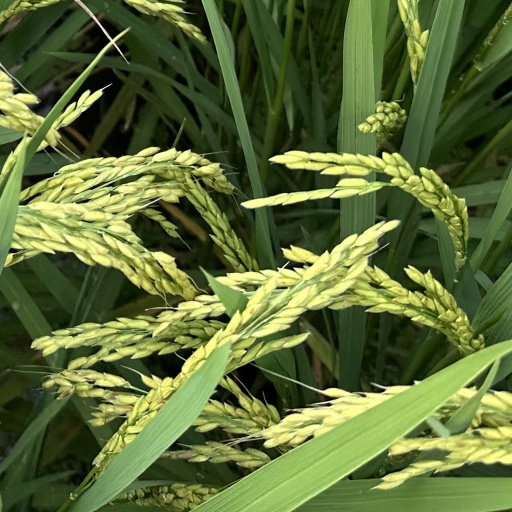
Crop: rice